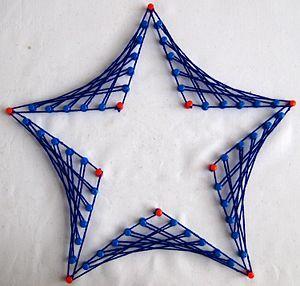
En géométrie différentielle, une famille de courbes planes possède fréquemment une courbe enveloppe. Celle-ci admet deux définitions géométriques traditionnelles, presque équivalentes :